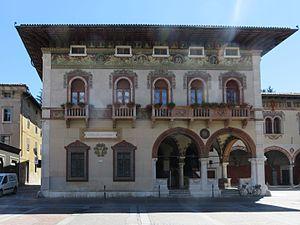
L'Accademia degli Agiati di Scienze, Lettere ed Arti, en abrégé Accademia degli Agiati est une société scientifique fondée à Rovereto en 1750, axée sur les sciences humaines et les sciences naturelles.